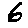
Label: 6